Elizabeth Ducey House

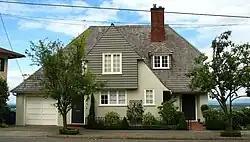
Elizabeth Ducey House in 2008

The Elizabeth Ducey House is a house located in northwest Portland, Oregon, listed on the National Register of Historic Places.